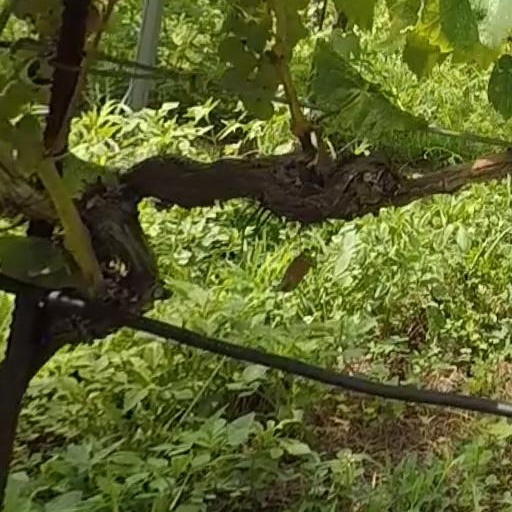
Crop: grape